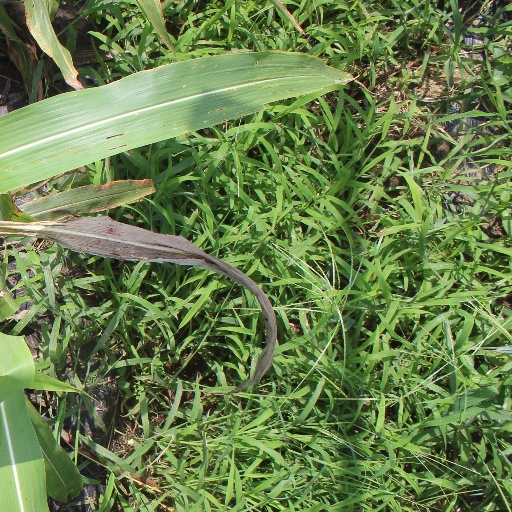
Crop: sorghum